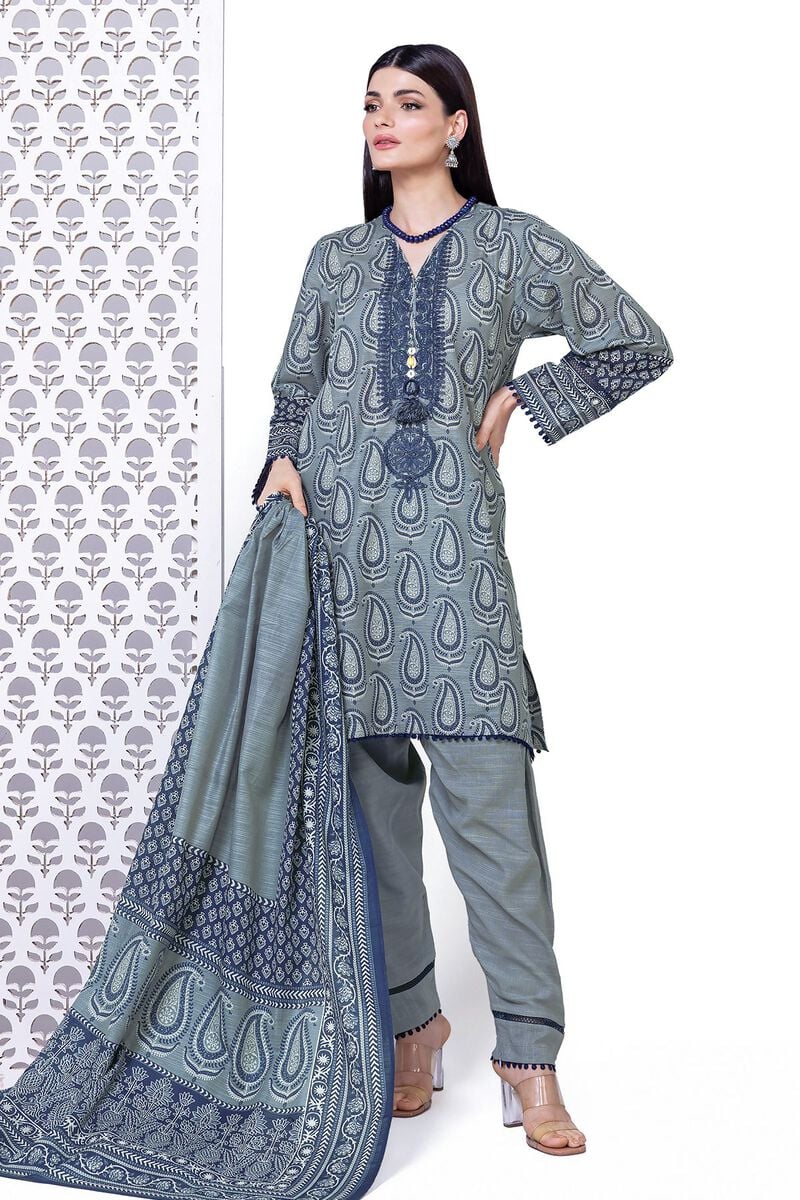
blue multi embroidered salwar suit